The Family Jewels (Marina and the Diamonds album)

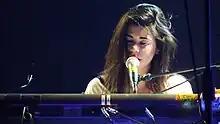
Diamandis performing "Obsessions" in May 2010 at Edinburgh's Assembly Rooms, during the Family Jewels Tour

Born and raised in South East Wales, Diamandis moved to London at the age of 18 to study music, despite not having a musical background. After dropping out of four institutions and failing in auditions, she began composing her own music. After the success of her Myspace-released EP "Mermaid vs Sailor" in 2007, she was signed by Neon Gold Records the following year and by 679 Artists in October 2008. In 2009, after playing at a variety of festivals including Glastonbury in the summer, she ranked in second place in the BBC's Sound of 2010 and was one of the three nominees for the Critics' Choice Award at the 2010 Brit Awards. In a 2012 interview with "Between the Lines", Diamandis said that the album's title came from a slang term for testes, but she had been too coy to admit it before.